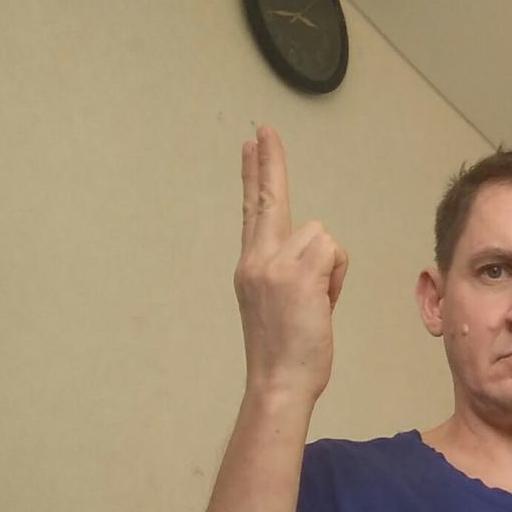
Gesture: two_up_inverted